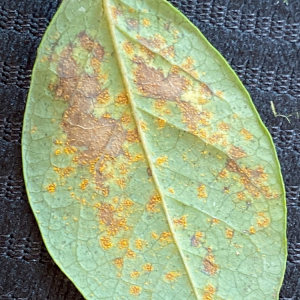
Plant: Blueberry
Disease: blueberry rust